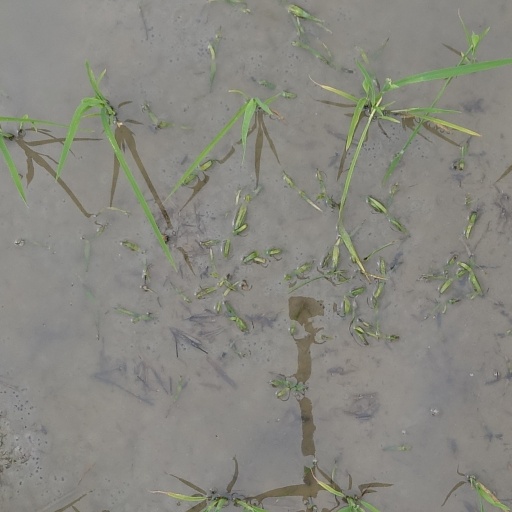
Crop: rice